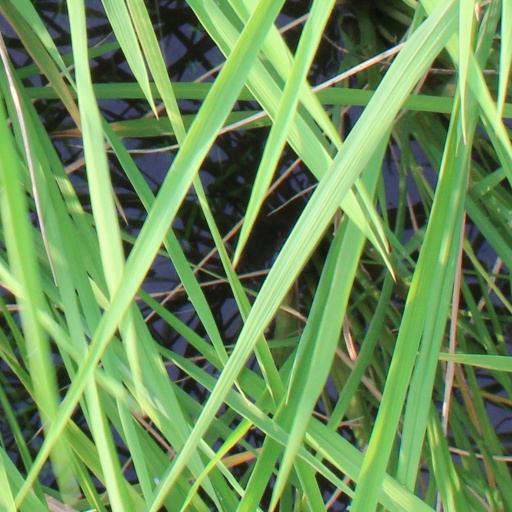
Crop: rice